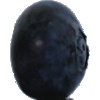
Label: Blueberry 1